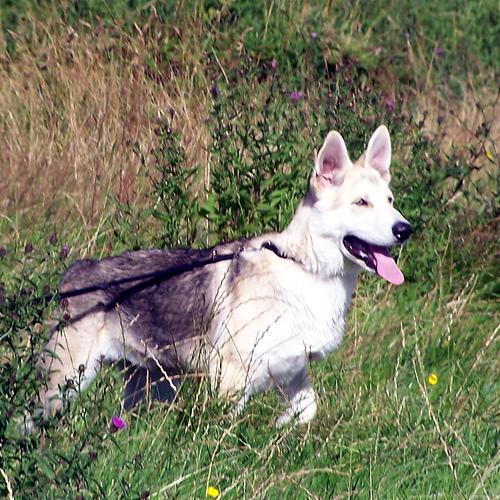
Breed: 232-n000083-Eskimo_dog